Belgian Congo

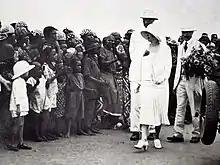
King Albert I and Queen Elisabeth inspecting the military camp of Léopoldville during their visit to the Belgian Congo, 1928

The educational system was dominated by the Catholic Church—as was the case for the rest of Belgium at the time—and, in some rare cases, by Protestant churches. Curricula reflected Christian and Western values. Even in 1948, 99.6% of educational facilities were run by Christian missions. Indigenous schooling was mainly religious and vocational. Children received basic education such as learning how to read, write and some mathematics. The Belgian Congo was one of the few African colonies in which local languages (Kikongo, Lingala, Tshiluba and Swahili) were taught at primary school. Even so, language policies and colonial domination often went hand in hand, as evidenced by the preference given to Lingala—a semi-artificial language spread through its common use in the "Force Publique"—over more local (but also more ancient) indigenous languages such as Lomongo and others.